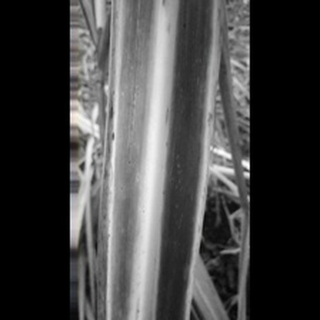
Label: sugarcane_yellow_leaf_disease